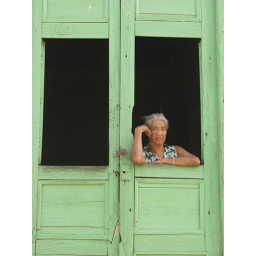
Late afternoon sun fell on this lady as she watched us, framed by an old colonial green double door